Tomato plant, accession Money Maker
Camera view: horizontal (90 deg, fisheye); turntable rotation: 0 degrees
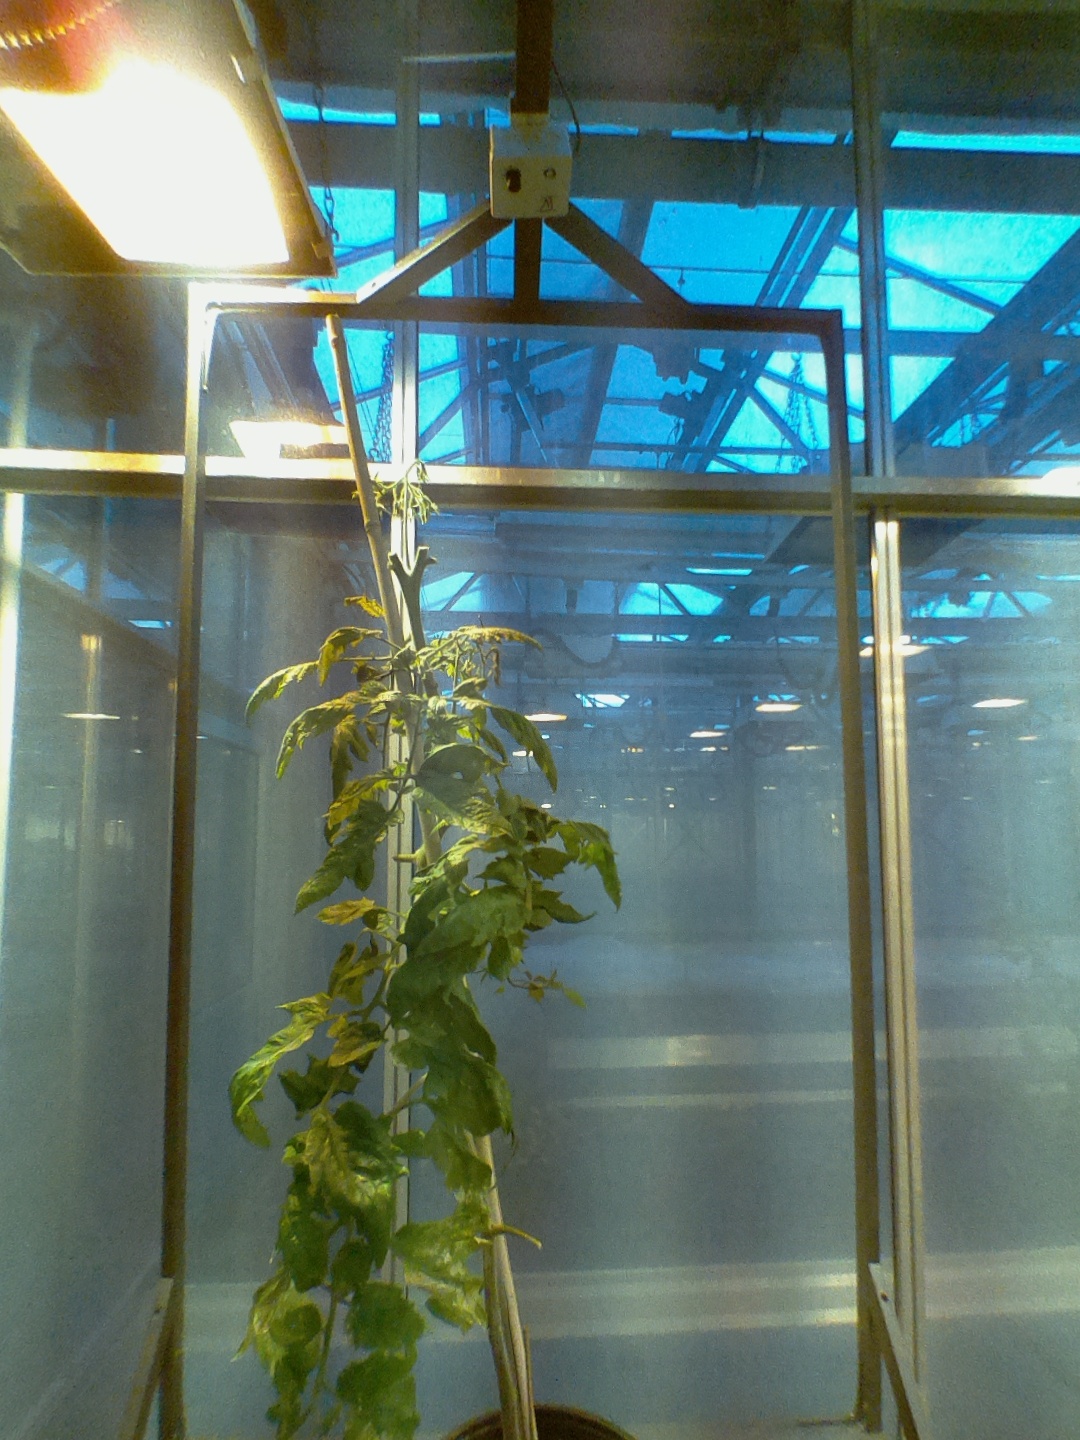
BBCH growth stage 76: 60%-70% of final fruit size